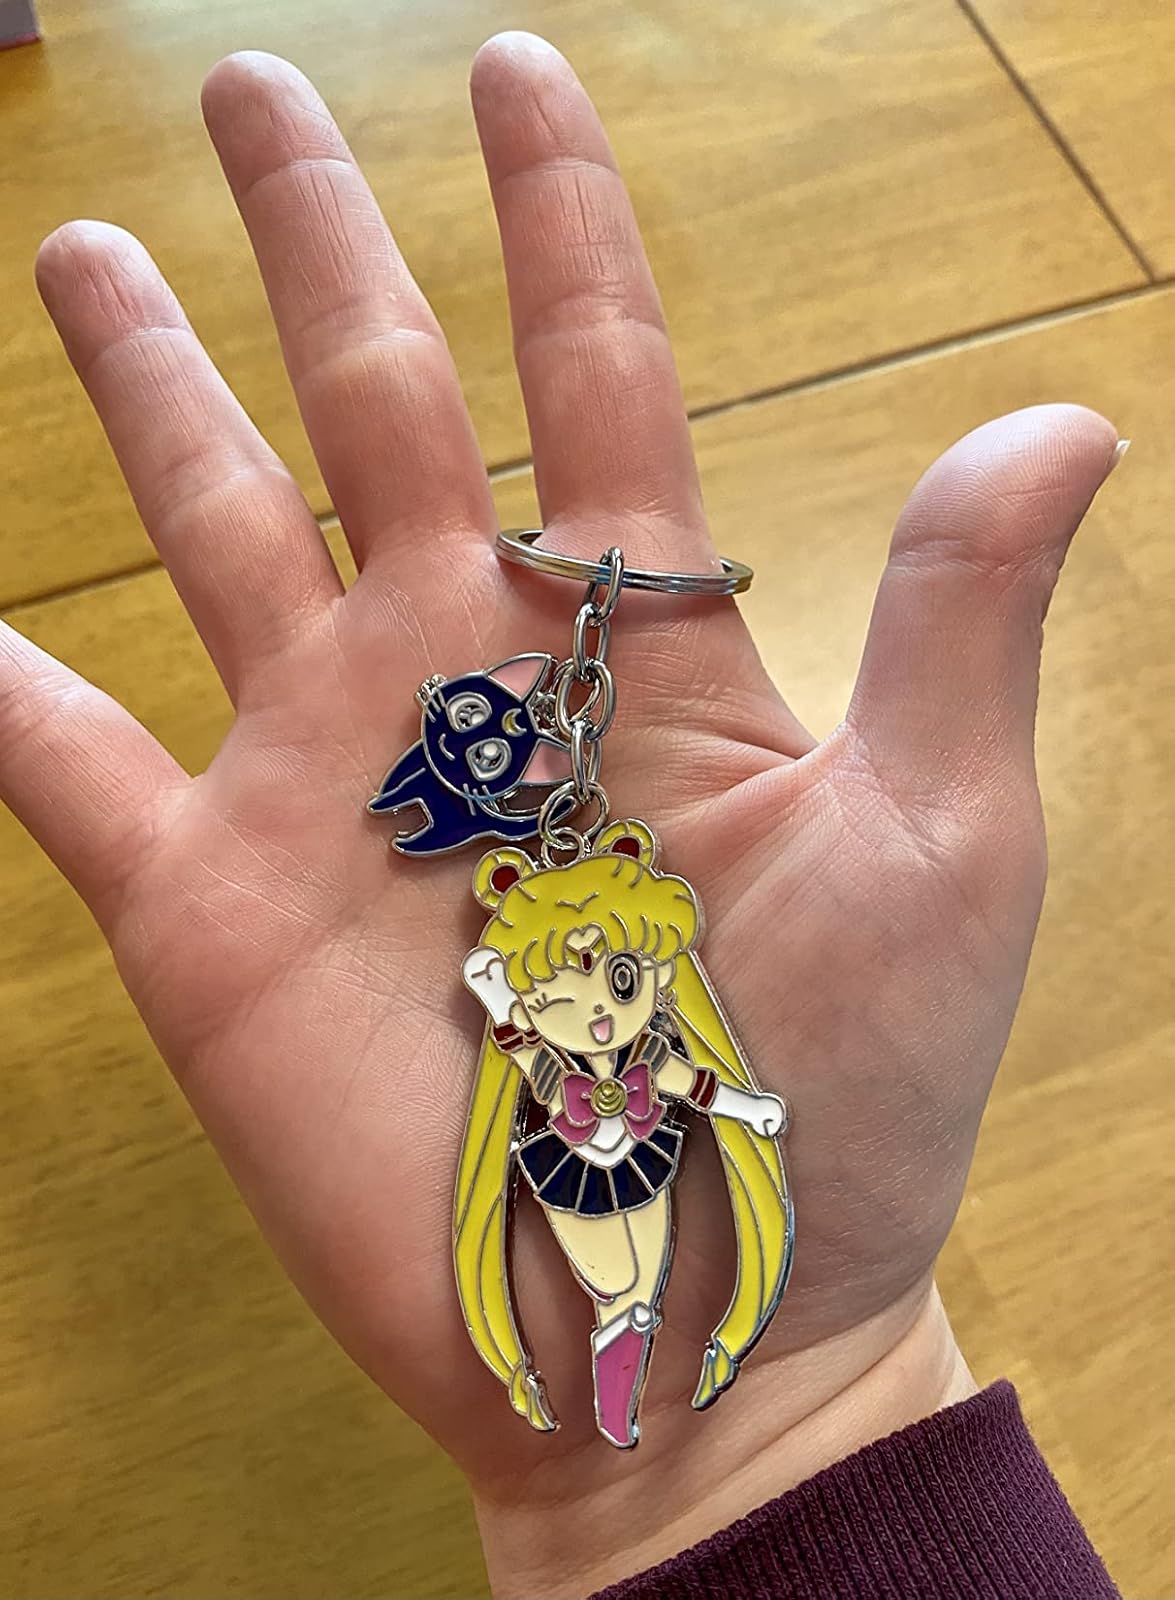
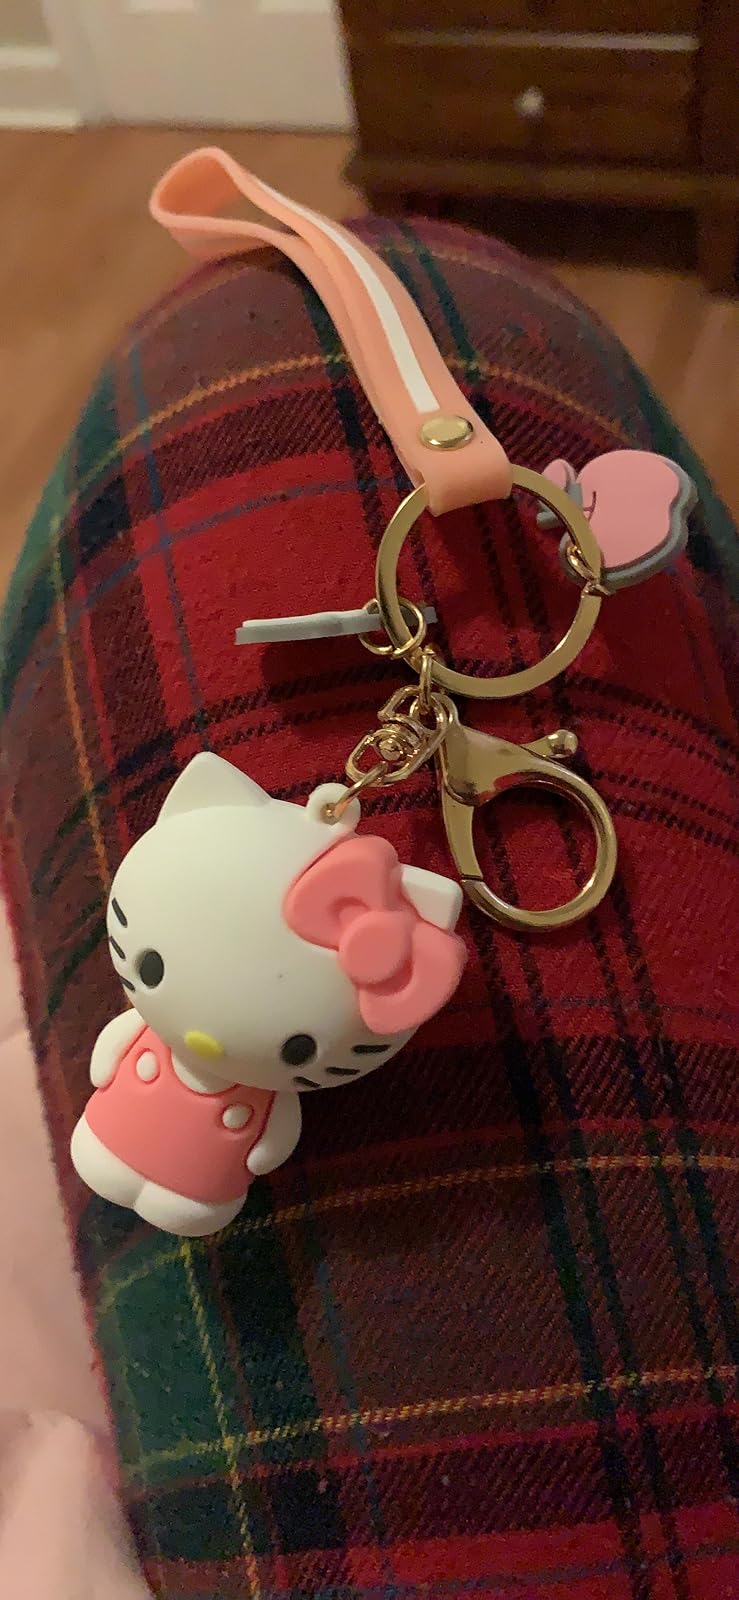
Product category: accessories_keychain
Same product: no